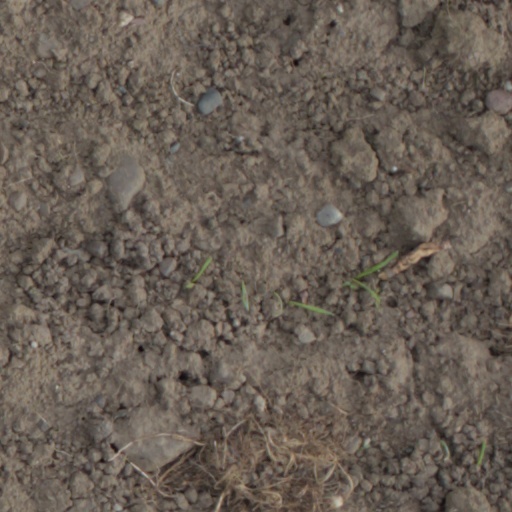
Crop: wheat